Turkish involvement in the Syrian civil war

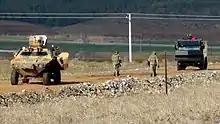
Turkish military vehicles on the Syria–Turkey border, 16 January 2018.

On 18 October, Erdoğan said that the YPG would be removed from Manbij after ISIL was driven from al-Bab. In a 21 October report from Jarabulus, the "Financial Times" assessed Turkish aims towards the SDF and as a conclusion quoted that "Mr Erdoğan is very good at perceptions. It is not important what reality is: people [in Turkey] love hearing Mr Erdoğan's ambitions on the eight o'clock news when they come home." On 25 October, Mevlüt Çavuşoğlu stated that Turkey would dislodge "PYD/PKK" from Manbij if it did not leave the city. On 26 October, Erdoğan said: "We are determined to clear the PYD from Manbij." On 27 October, Erdoğan said he told U.S. President Barack Obama that Free Syrian Army-labeled rebels would advance on ISIL-held al-Bab, then march on to SDF-held Manbij, and then toward the Islamic State capital of Raqqa. On 11 November, Erdoğan stated the goal and roadmap of the Turkish intervention as "expanding the controlled area to cover including Bab, Manbij and Tell Rifaat, creating a national structure and army for this expanded area to provide solid control and to allow the refugees return to these areas jointly with EU, and after these, focusing on IS's de facto capital Raqqa and PYD." On 22 November, Erdoğan said with respect to Manbij that "we want the place to be totally emptied of the PYD and YPG."